Yesterday's Enterprise

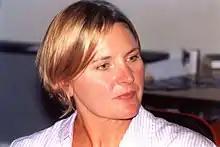
A woman with short blonde hair looks to one side.

Meanwhile, Ganino and Stillwell struck up a friendship and began to develop ideas for other episodes. Gene Roddenberry had distributed a memo that said the return of Leonard Nimoy as Spock would be unlikely due to financial considerations, and suggested that a reasonable alternative would be to feature Mark Lenard, who played Spock's father Sarek. During the same period, Stillwell met Denise Crosby – who played Tasha Yar in the series' first season – at a 1989 fan convention in San Jose. Over dinner, Crosby admitted she missed being part of the series and suggested that Stillwell write a script to bring back her character, who was killed off in the episode "Skin of Evil". Ganino and Stillwell began to work on script ideas that would involve both Yar and Sarek.